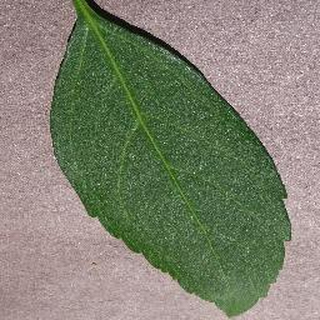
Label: healthy_cherry